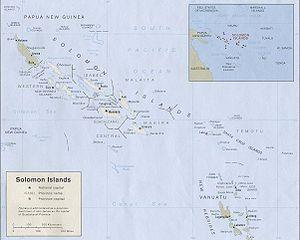
Cet article recense les îles des Salomon, classées par provinces et archipels. Le cas échéant, les graphies alternatives des toponymes sont mentionnées.